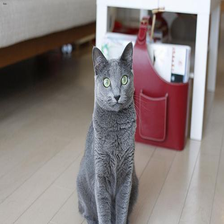
Species: cat
Breed: Russian Blue